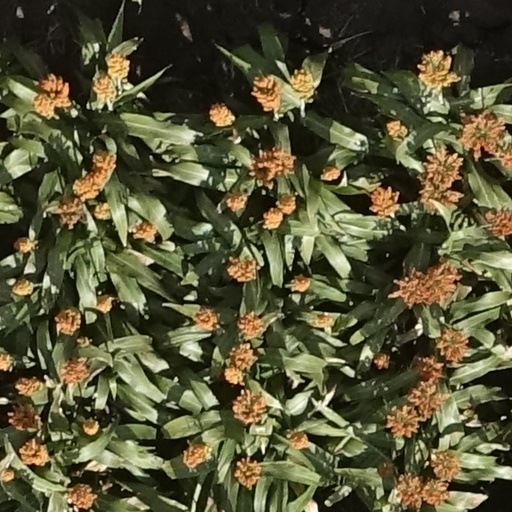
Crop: sorghum